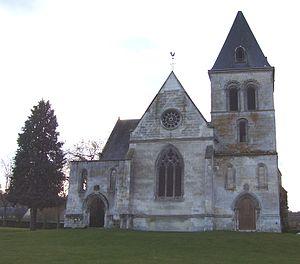
Eglise funéraire Saint-Denis de Brionne, département Eure (27), Normandie. Servit de lieu de culte jusqu’en 1790. Les bombardements de 1944 ont abîmé l’édifice d’origine. L'Eglise est à présent une salle de sport.
Brionne est une commune française située dans le département de l'Eure, en région Normandie.
La liste des sites classés de l'Eure présente les sites classés du département de l'Eure. Selon une mesure du 14 octobre 2014, ils sont au nombre de 154, couvrant une superficie de 12 562 hectares, soit 2,07 % du département.